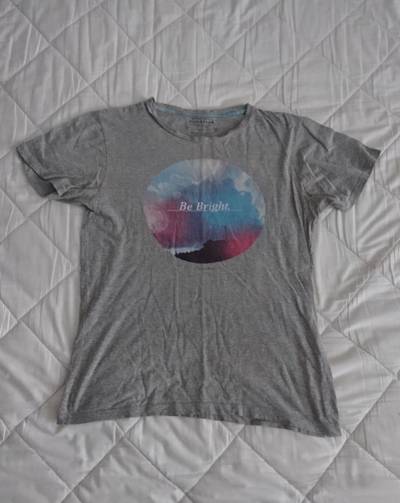
Waste category: clothes